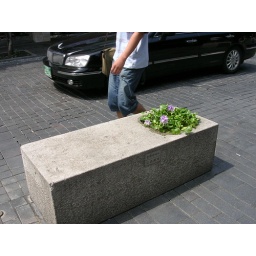
Insadong: A great place to place some water plants -- in a sidewalk stone bench.